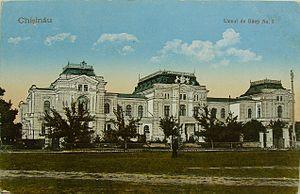
Sfatul Țării est un terme roumain signifiant « Conseil du pays » qui désigne la chambre basse du gouvernement de Bessarabie, lors de la désintégration de l'Empire russe après la révolution de février 1917. Cette assemblée proclama l'indépendance de la République démocratique moldave, en décembre 1917, puis l'union avec la Roumanie en avril 1918.